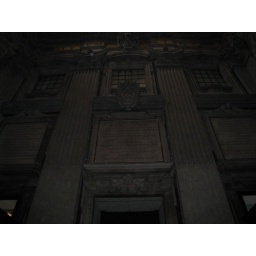
The wall above the doors into St Peters